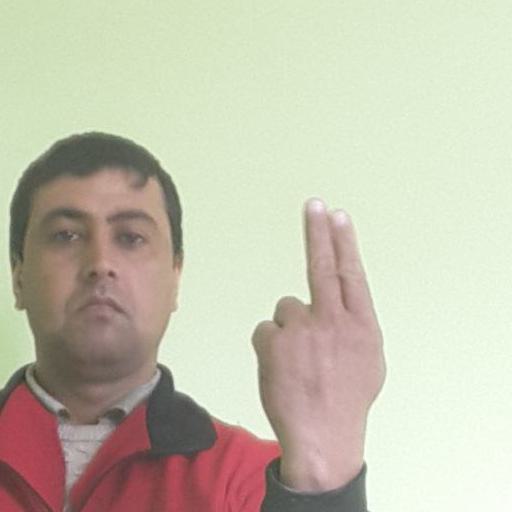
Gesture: two_up_inverted